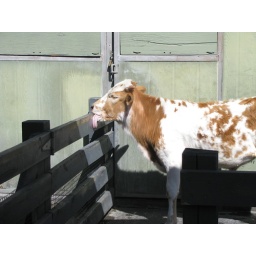
This cow was in the petting zoo...he was to interested in the fence to come and let us pet him